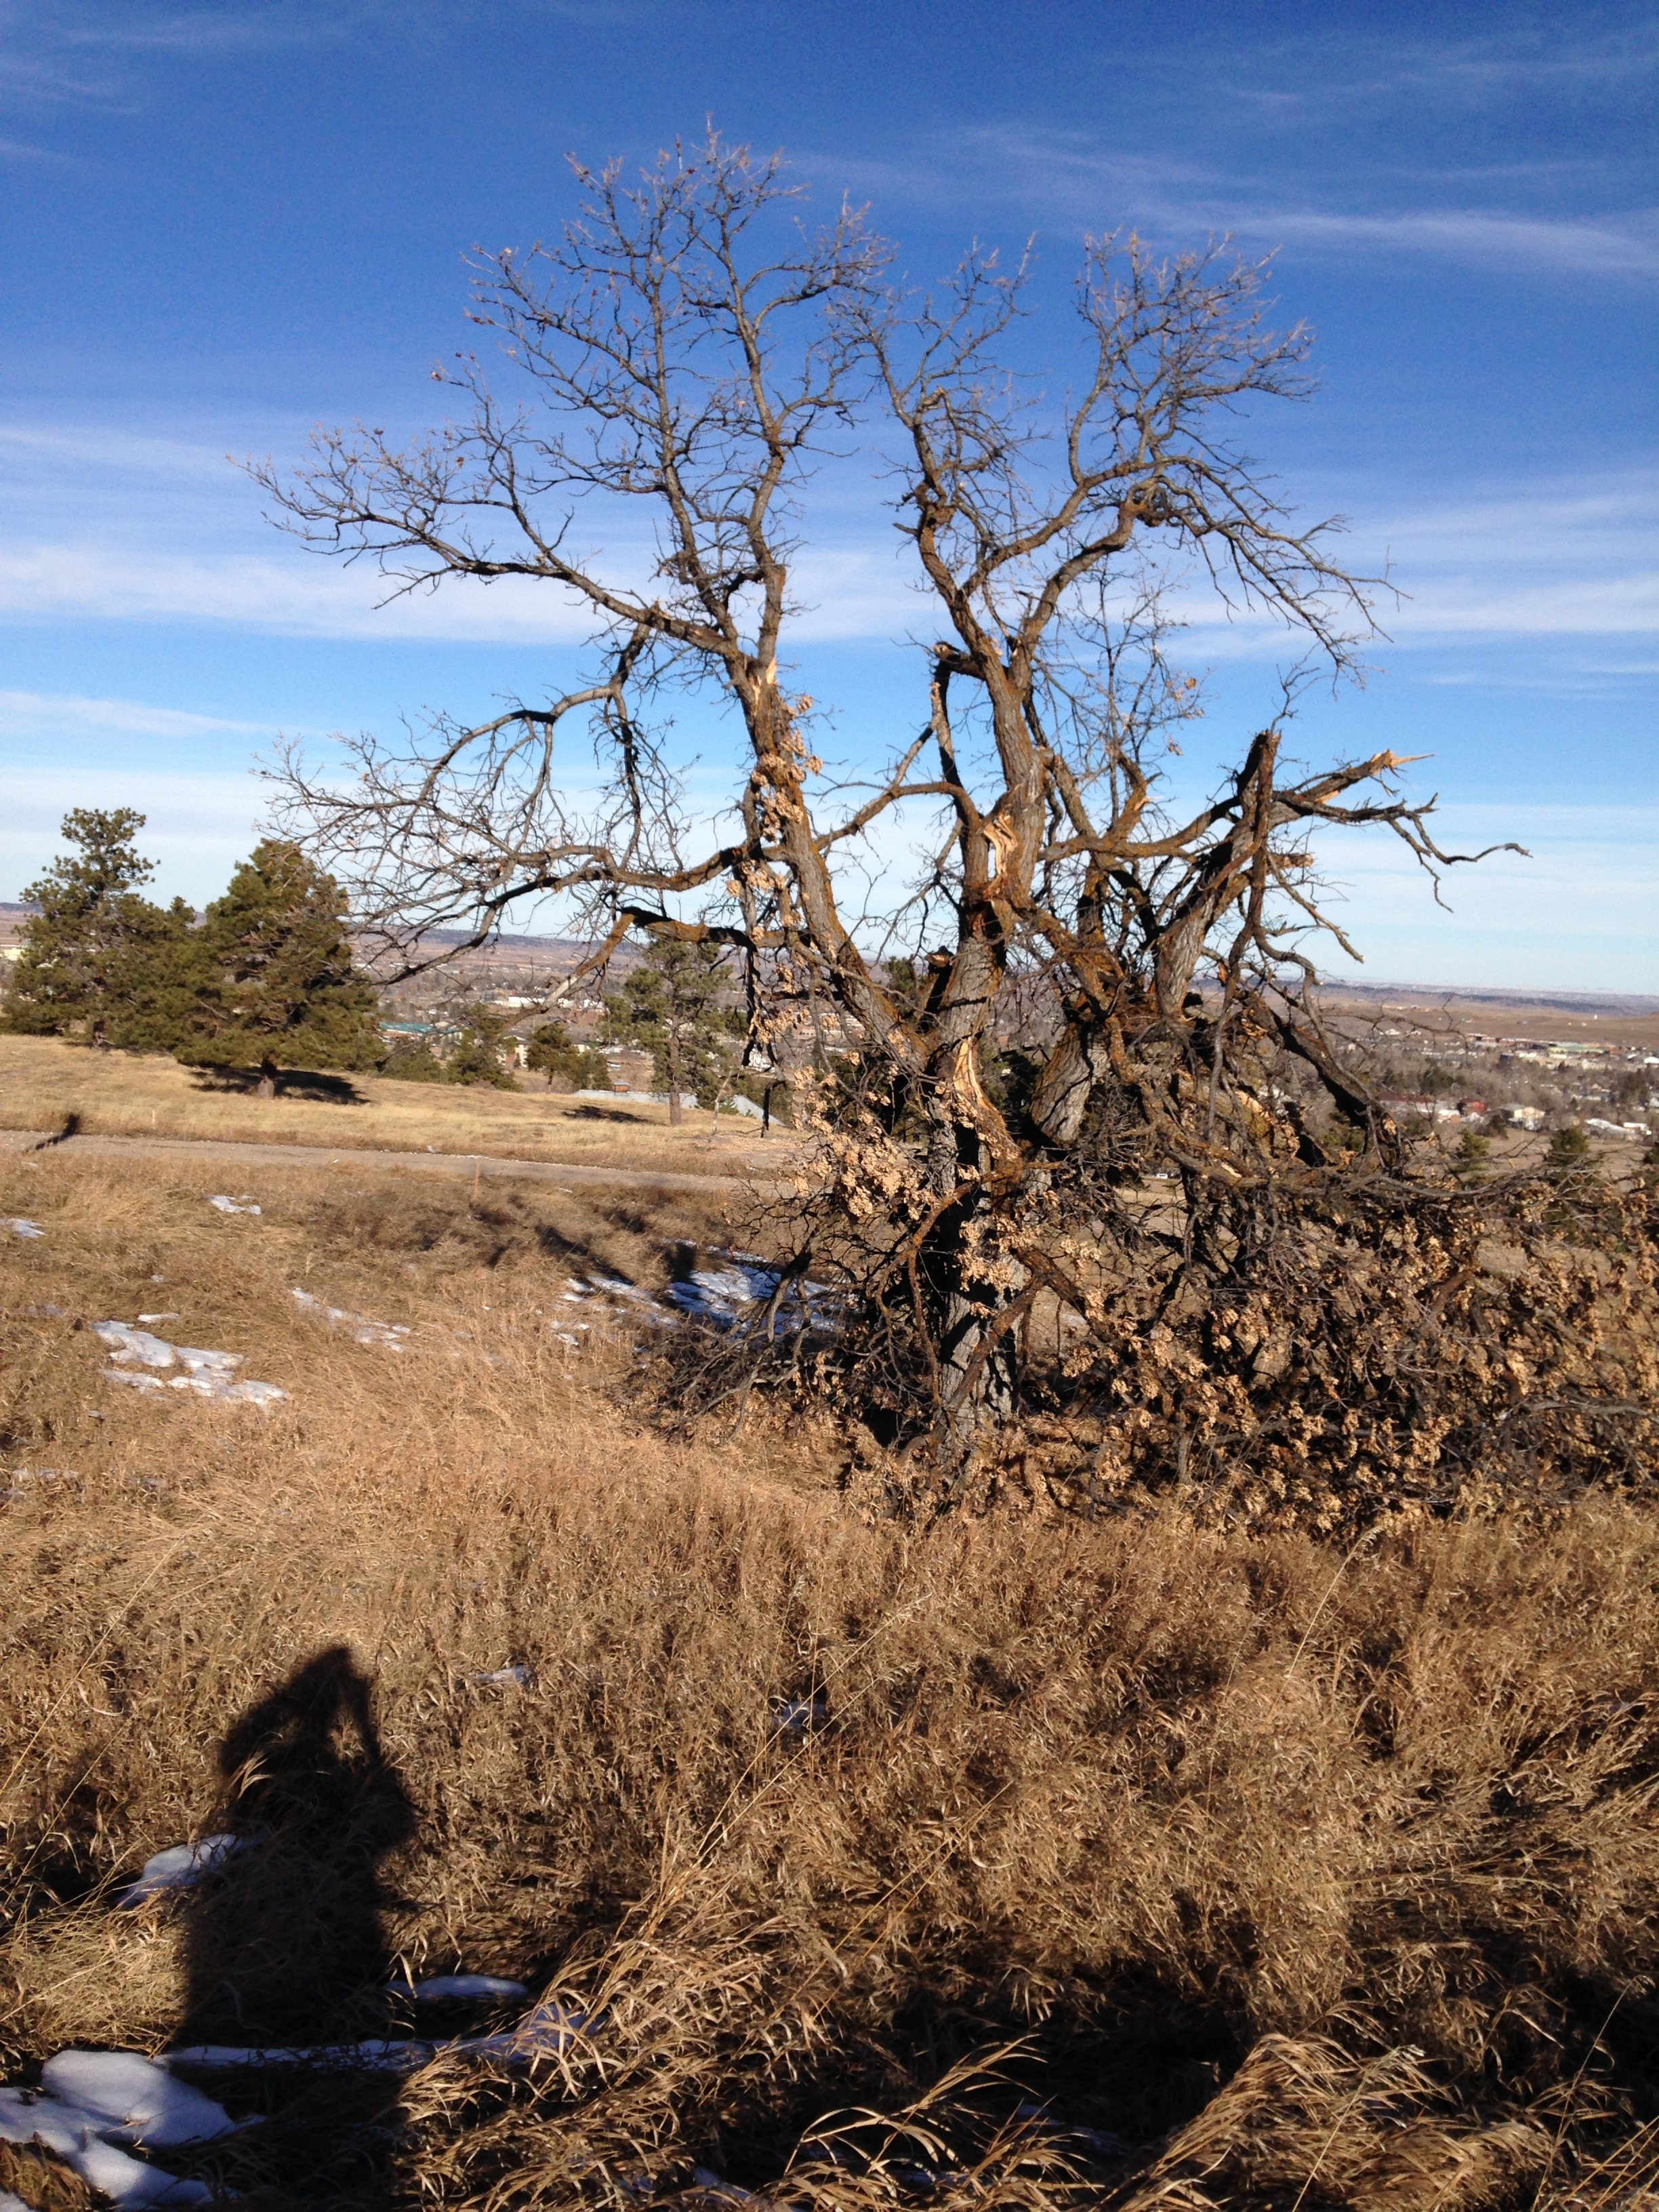
landscape, sea, coast, tree, rock, wilderness, mountain, plant, desert, adventure, soil, geology, natural environment, woody plant